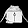
Label: Bag